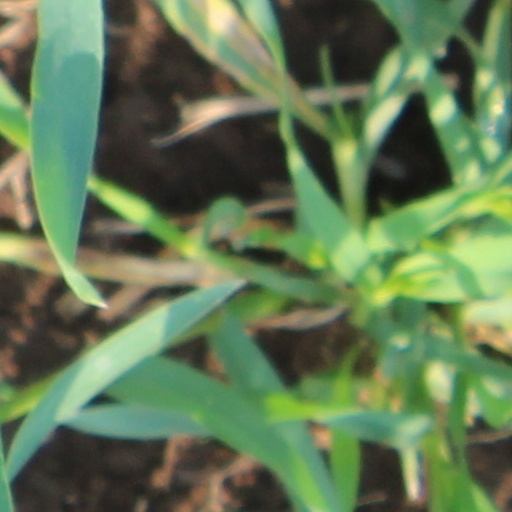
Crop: wheat